Mercedes-Benz SL-Class (R129)

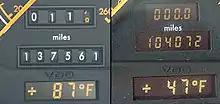
Odometer switched from mechanical to electronic between the 1994 and 1995 models.

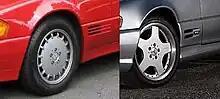
Note the slots behind the wheel are different

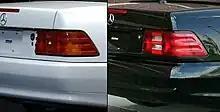
Note the tail lights are different

Starting in 1993 for the 1994 model year, R129s were re-designated. For example, 500 SL became SL 500. Starting in model year 1994, Mercedes-Benz offered special SL models from time to time, such as the Mille Miglia edition cars for the 1994 model year, or the SL edition for the 2000 model year.